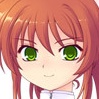
Portrait style: Anime Portrait